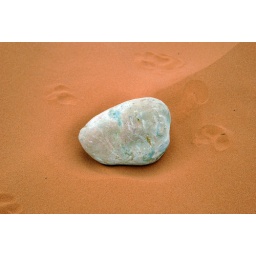
a rock in the sand at the pink coral sand dunes national park